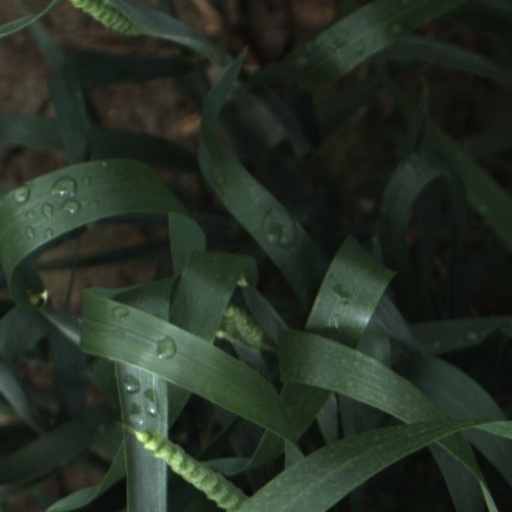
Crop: wheat